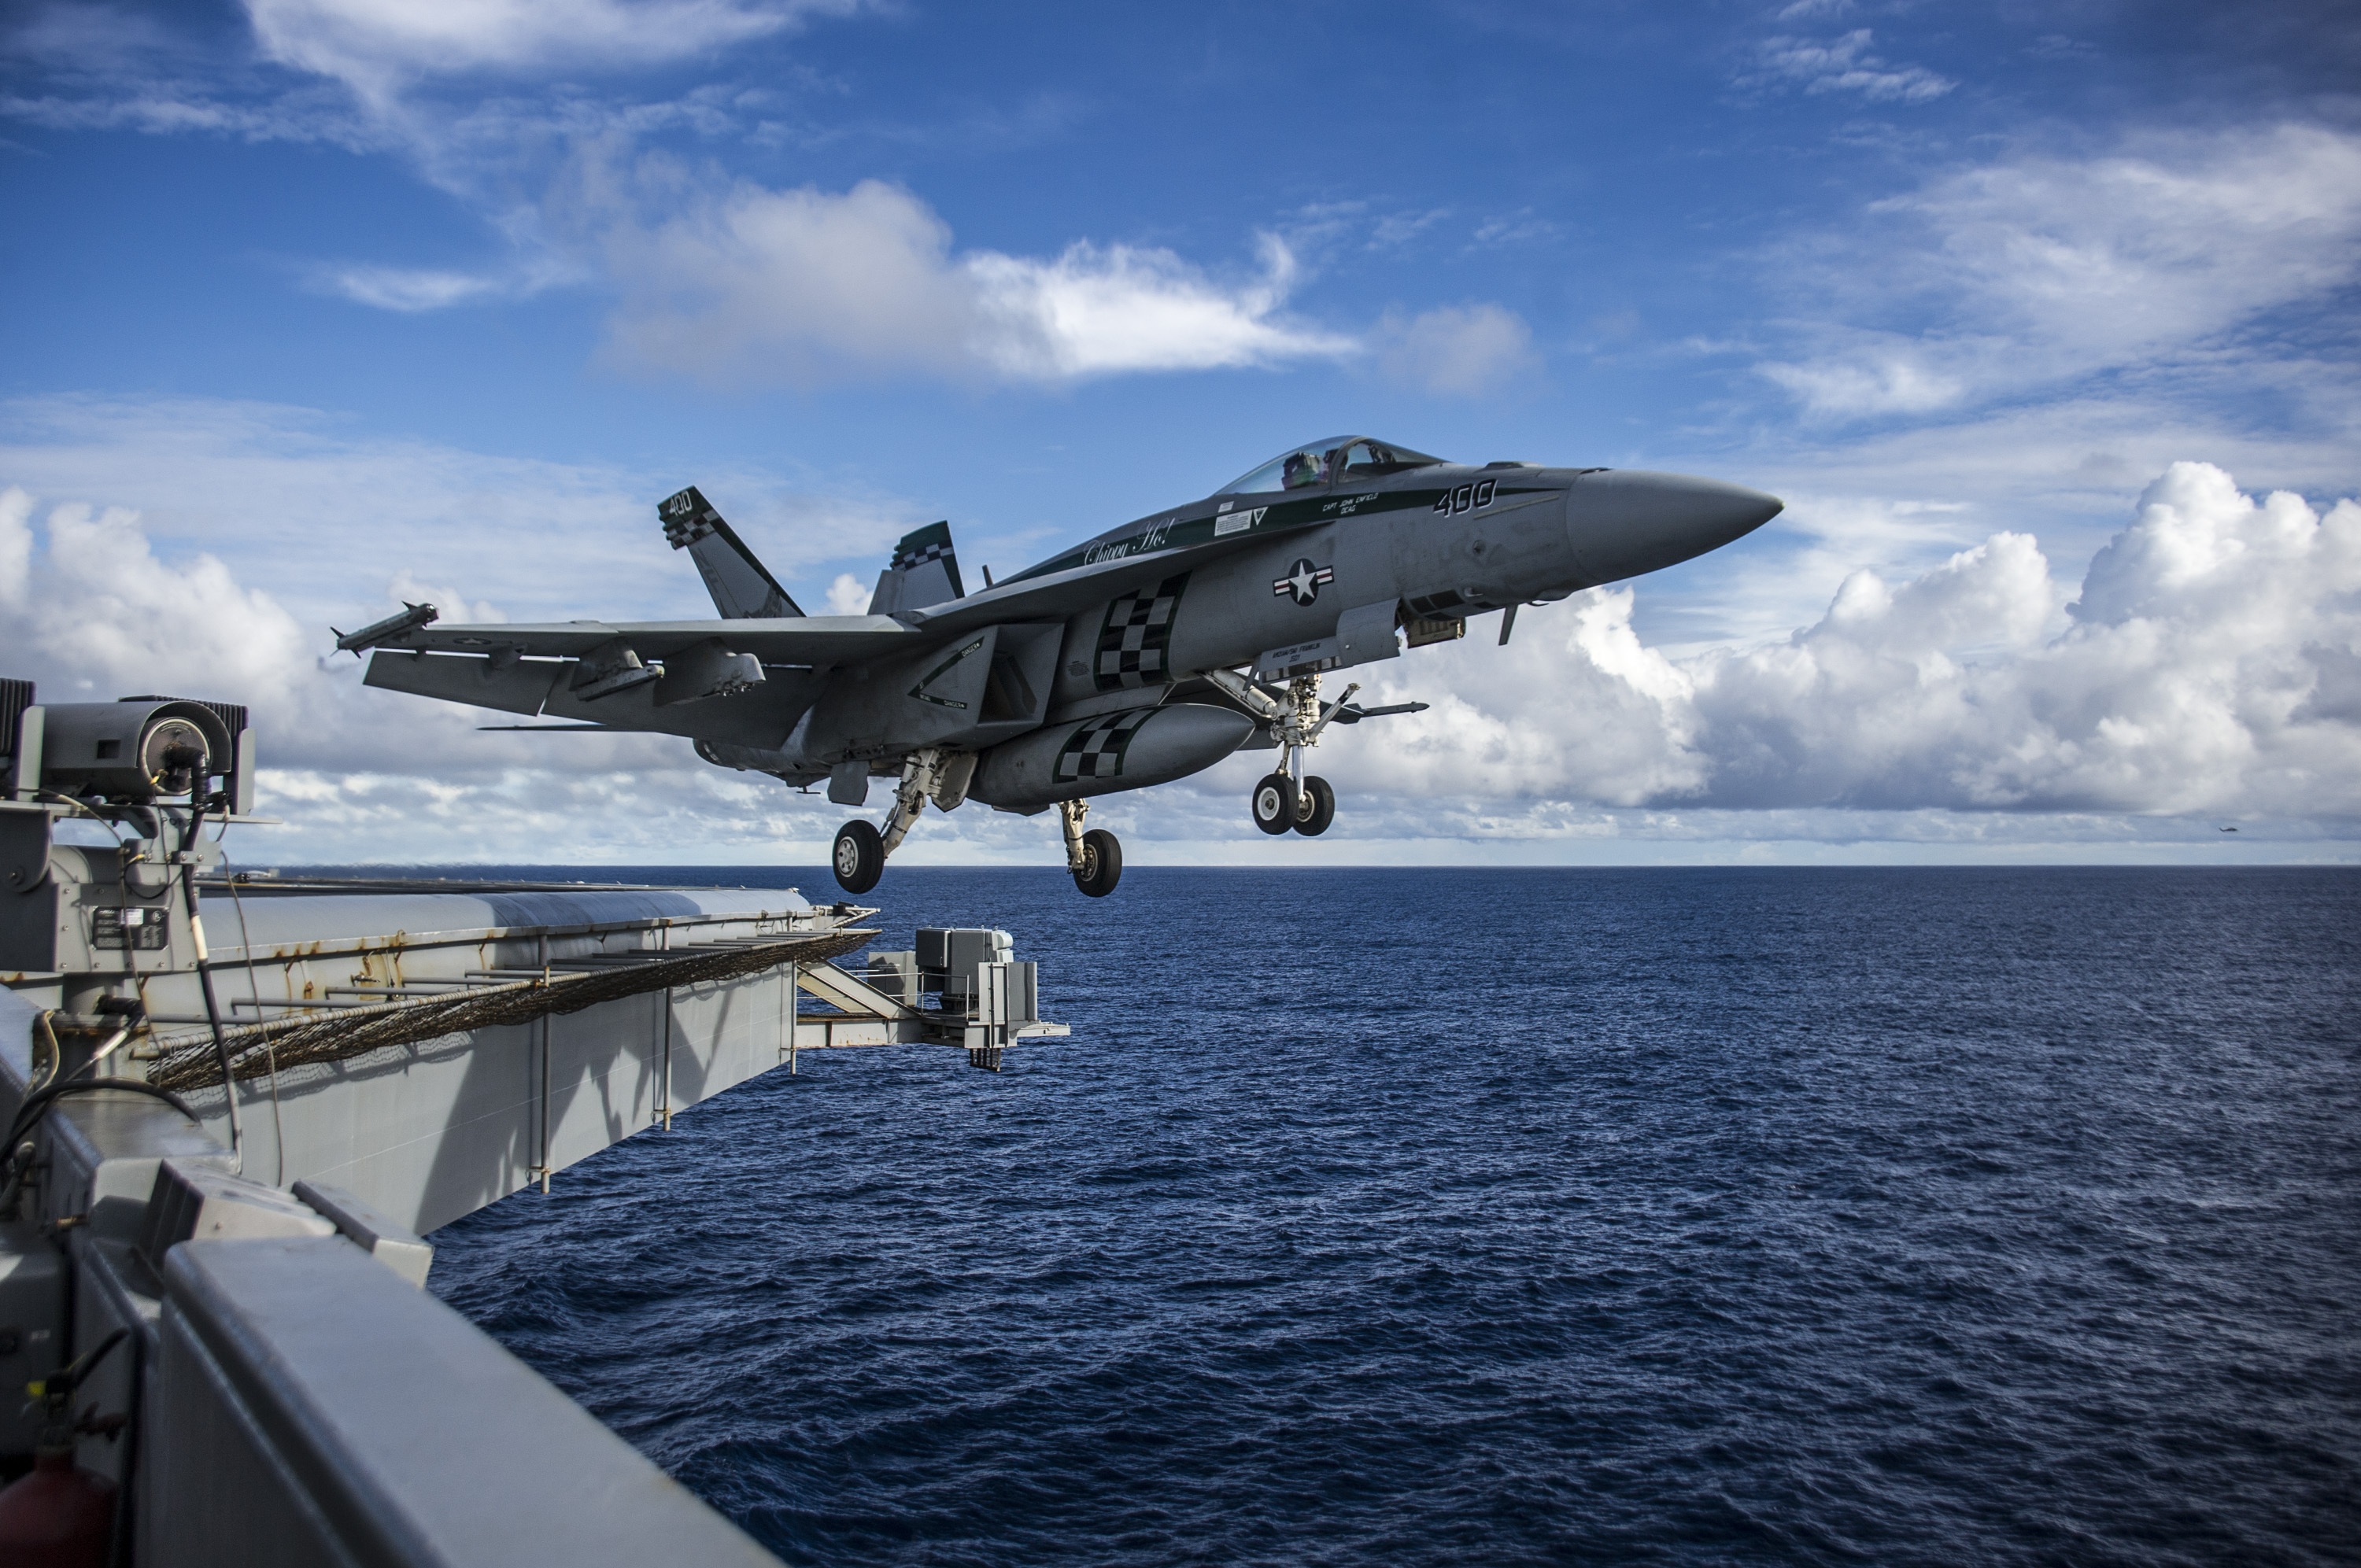
sea, ocean, light, sky, flying, ship, airplane, plane, aircraft, military, jet, dusk, vehicle, aviation, clouds, ships, naval, navy, fighter, warship, takeoff, air force, jet aircraft, aircraft carrier, fighter aircraft, military aircraft, usa navy, atmosphere of earth, mcdonnell douglas fa 18 hornet, naval ship, mcdonnell douglas av 8b harrier ii